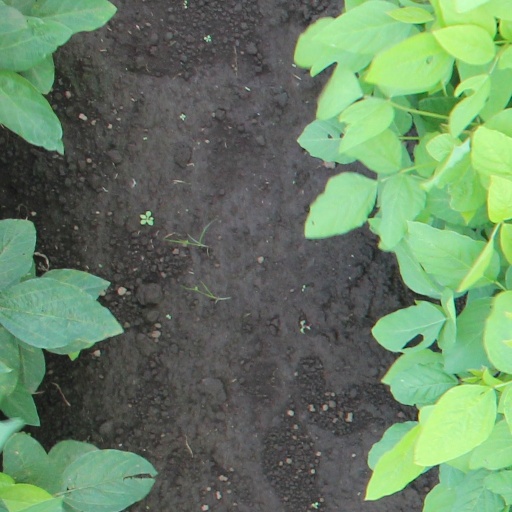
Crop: soybean